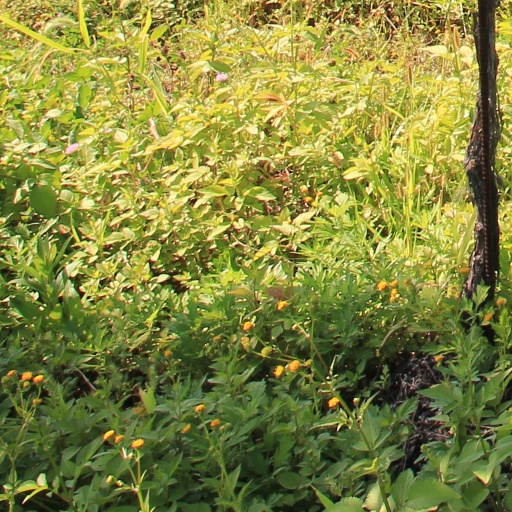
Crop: grape